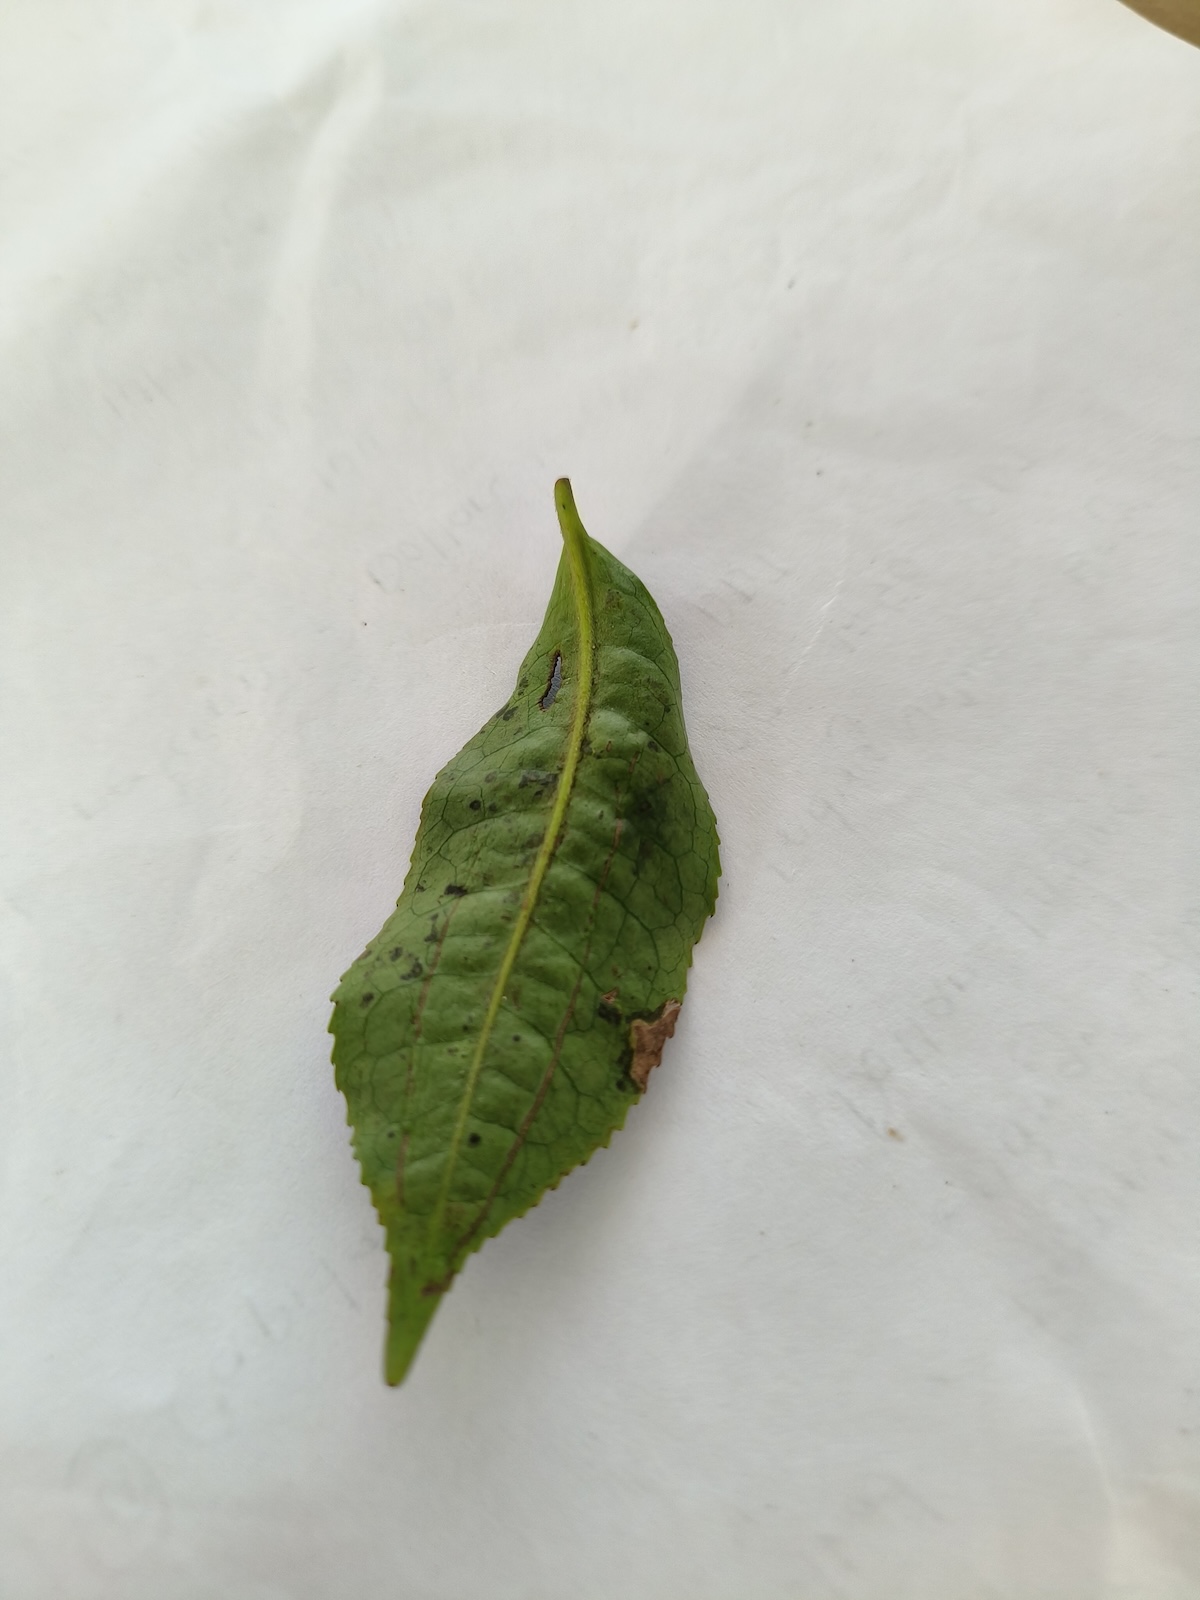
Label: Gray Blight